Makwanpur Gadhi

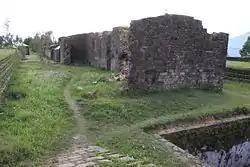
Makwanpur Gadhi 2015

The Makwanpur Gadhi is a fort in Makwanpur District, Bagmati Province.